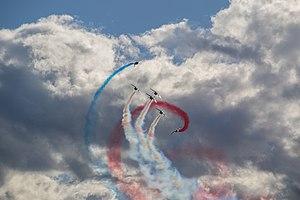
Apache Roll de la Patrouille de France lors du meeting de Roanne 2018.
La Patrouille de France est la patrouille acrobatique officielle de l'Armée de l'air française créée en 1953. Avec les autres ambassadeurs de l'Armée de l'Air, sa mission est de représenter cette arme, et d'être l'ambassadrice de l'aéronautique française à l'étranger.